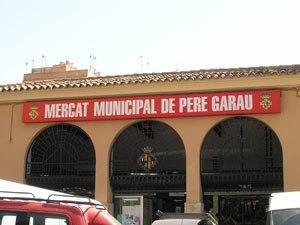
Marché Pedro Garau, à Palma de Mallorca (Espagne) Italiano: Mercato Pedro Garau, a Palma de Mallorca (Spagna)